Russia–United States relations

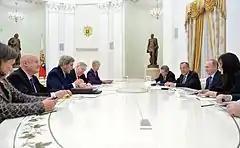
Putin meets with Secretary of State John Kerry, Victoria Nuland and John F. Tefft to discuss Ukraine and other issues in December 2015.

The 2011 military intervention in Libya prompted a widespread wave of criticism from several world leaders, including Russian president Medvedev and Russian prime minister Putin, who said that "[UNSC Resolution 1973] is defective and flawed...It allows everything. It resembles medieval calls for crusades."